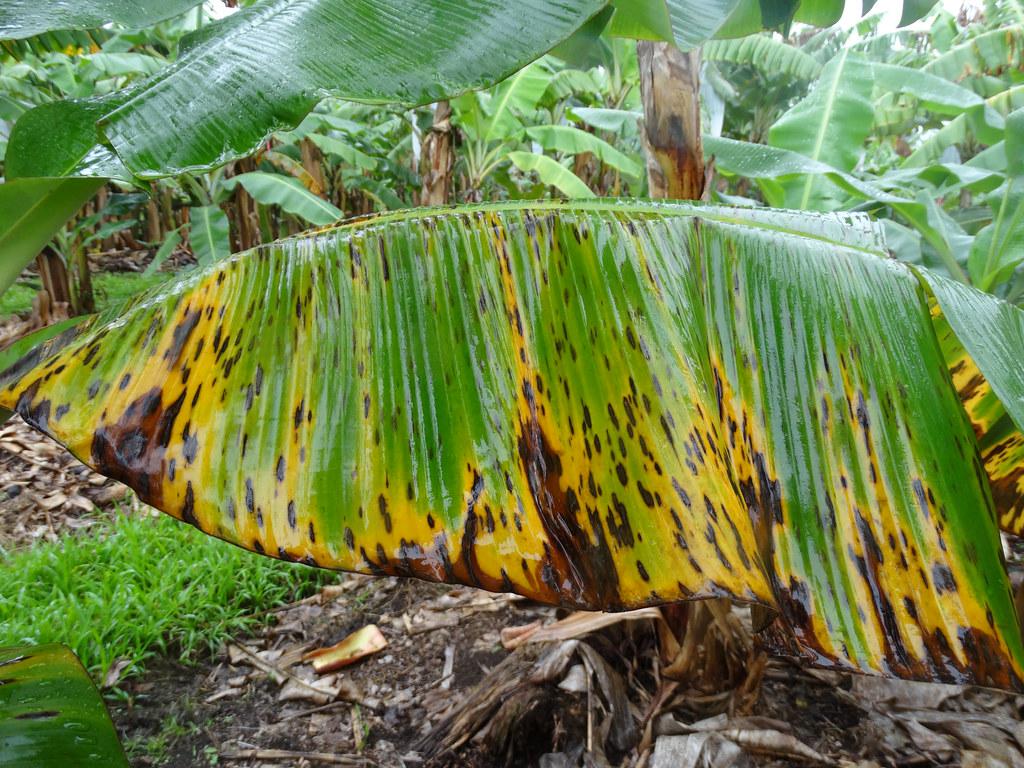
Plant: Banana
Disease: banana black leaf streak